Domenico I Contarini

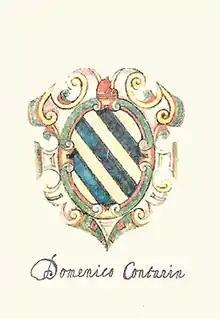
Coat of arms of Domenico Contarini

Domenico Contarini (Birthdate unknown, died 1071 in Venice) was the 30th Doge of Venice. His reign lasted from his election in 1043 following the death of Domenico Flabanico until his own death in 1071. During his reign, the Venetians recaptured Zadar (in present-day Croatia) and parts of Dalmatia that had been lost to the Kingdom of Croatia in the previous few decades. The Venetian naval fleet was heavily built up during his reign, the economy thrived, and the Republic of Venice had reasserted its control over much of the Mediterranean Sea.